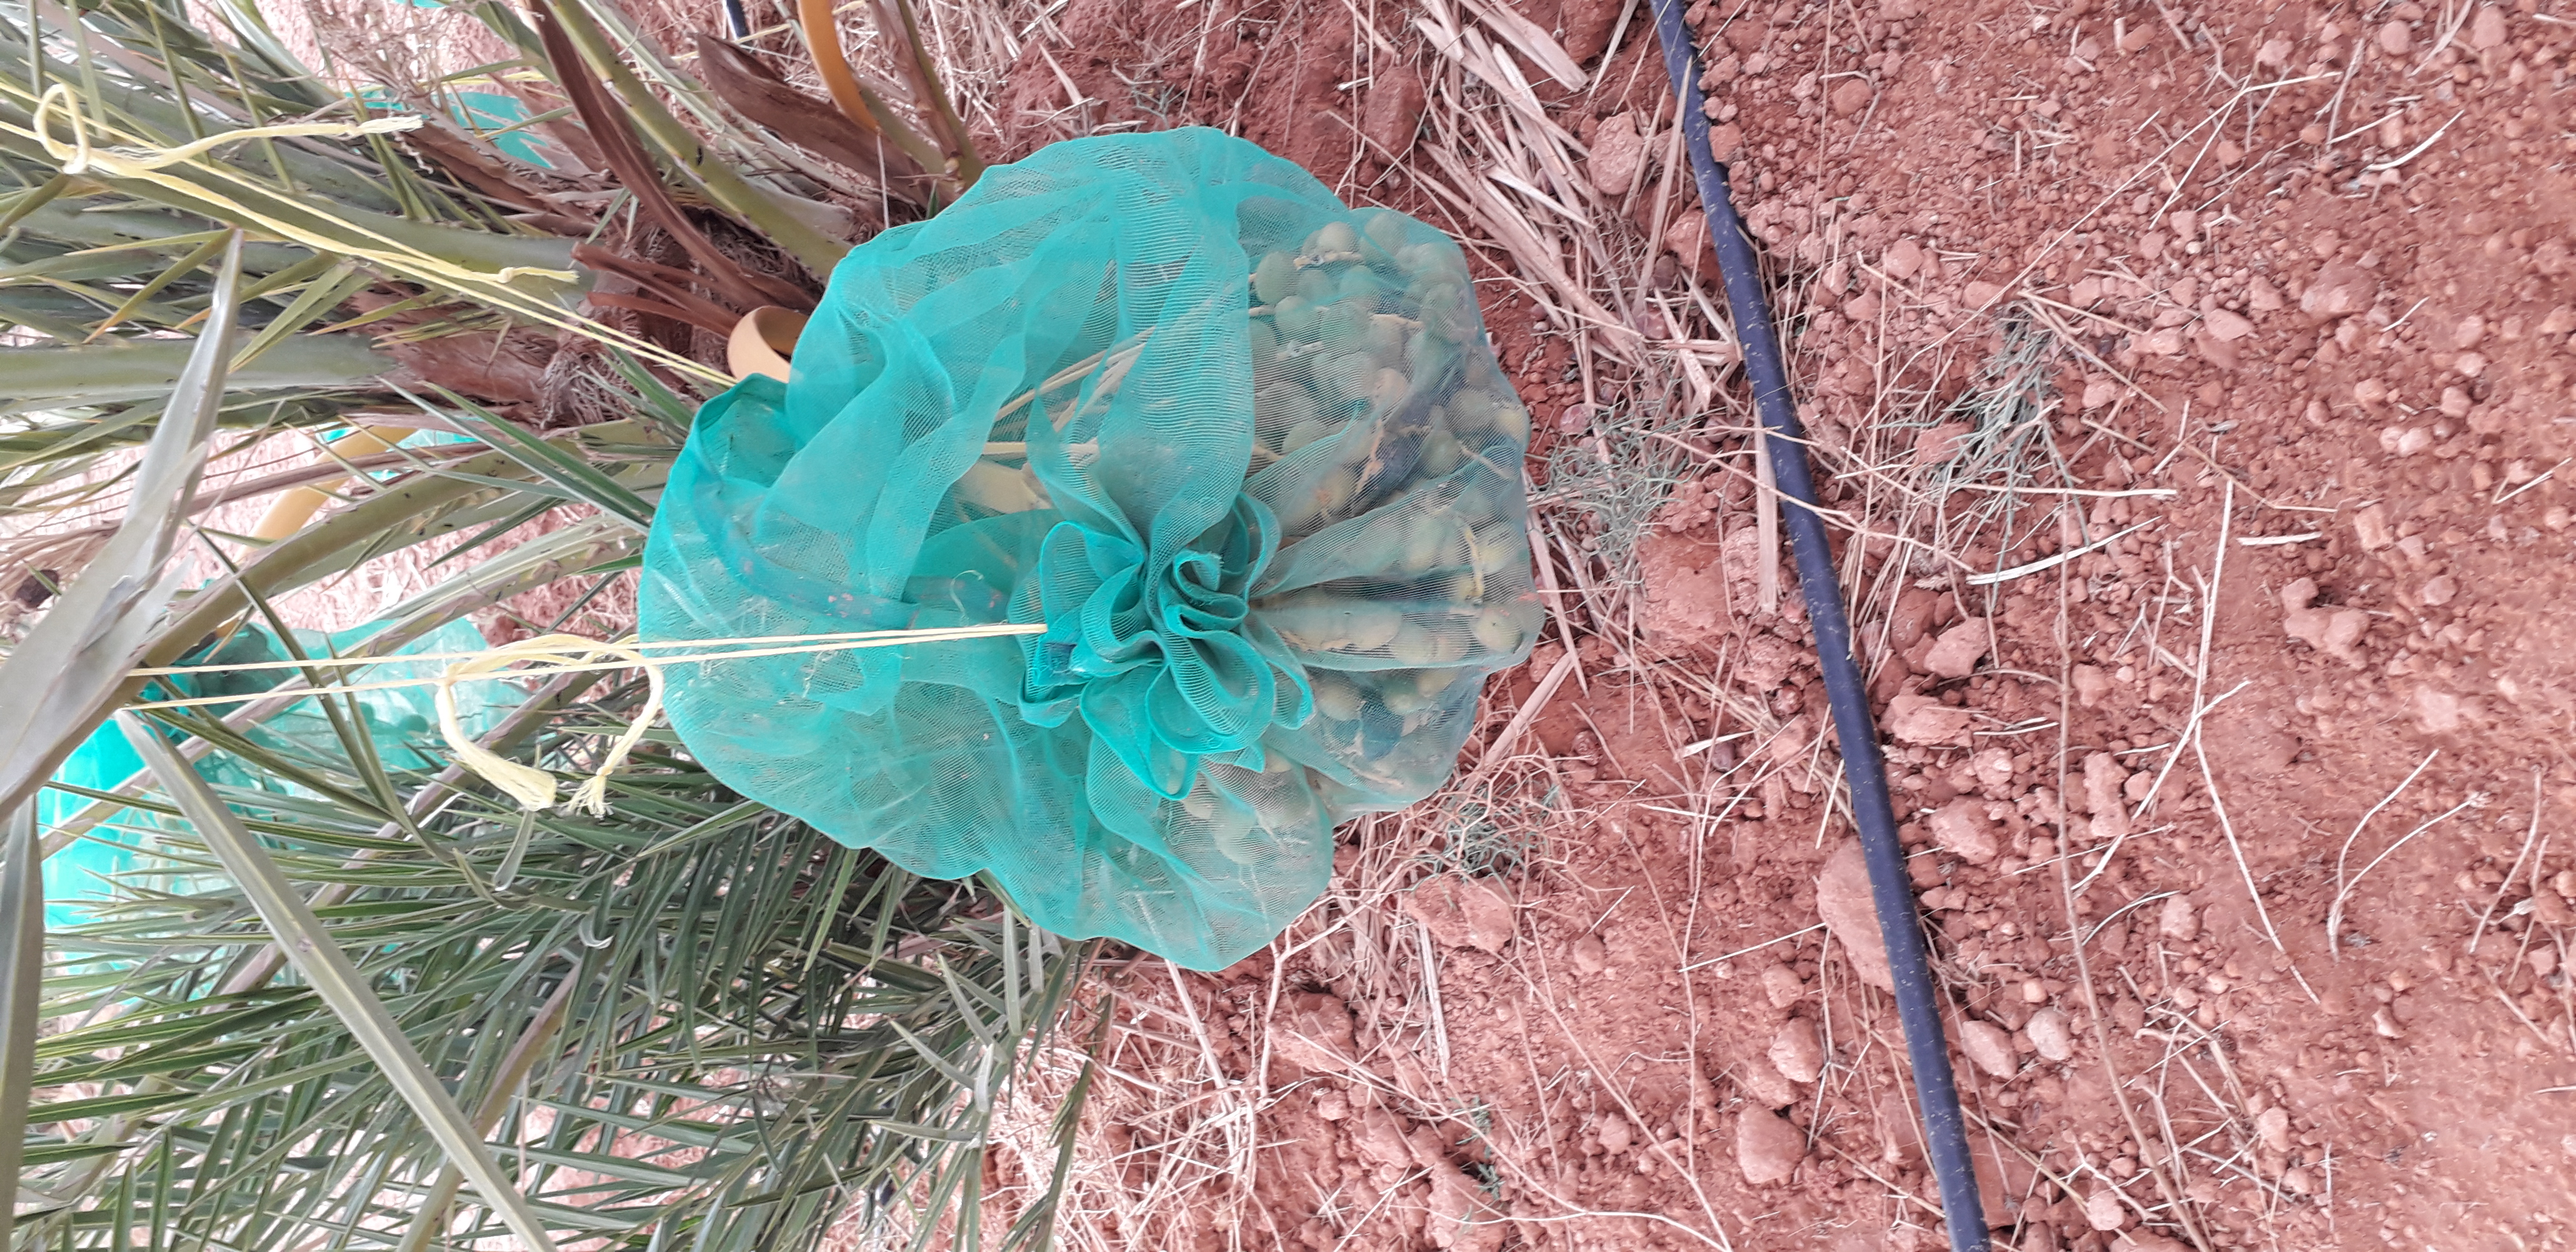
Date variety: kholt